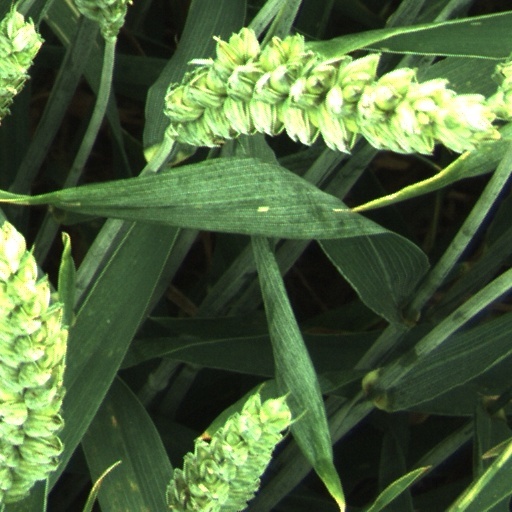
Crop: wheat